Robinson's Warehouse, Bristol

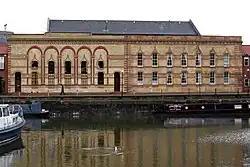

Robinson's Warehouse is an office building and former warehouse on Bathurst Parade, on the Floating Harbour in Bristol, England.